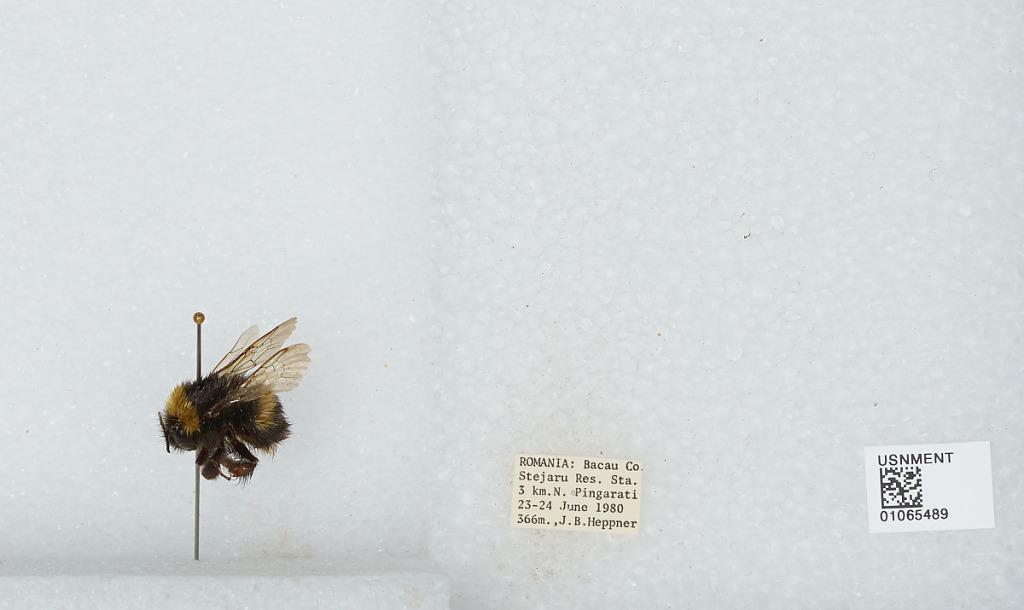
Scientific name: Bombus sp.
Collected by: J. Heppner
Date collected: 1980-6-23
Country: Romania
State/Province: Bacau
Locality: Stejaru Reserve Station, 3 kilometers North of Pongarati
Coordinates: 46.5883, 26.702